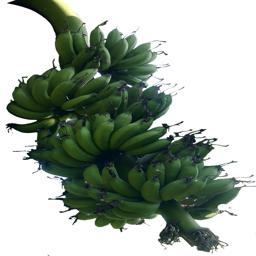
Label: MALBHOG FRUIT